Militarism

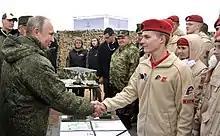
Vladimir Putin with members of the 'Yunarmiya' – or Young Army. The Young Army movement is the Kremlin's attempt to mobilize and provide basic military skills to Russian youth.

In parallel with 20th-century German militarism, Japanese militarism began with a series of events by which the military gained prominence in dictating Japan's affairs. This was evident in 15th-century Japan's "Sengoku" period or "Age of Warring States", where powerful samurai warlords ("daimyōs") played a significant role in Japanese politics. Japan's militarism is deeply rooted in the ancient samurai tradition, centuries before Japan's modernization. Even though a militarist philosophy was intrinsic to the shogunates, a nationalist style of militarism developed after the Meiji Restoration, which restored the Emperor to power and began the Empire of Japan. It is exemplified by the 1882 Imperial Rescript to Soldiers and Sailors, which called for all members of the armed forces to have an absolute personal loyalty to the Emperor.